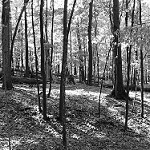
Label: B & W